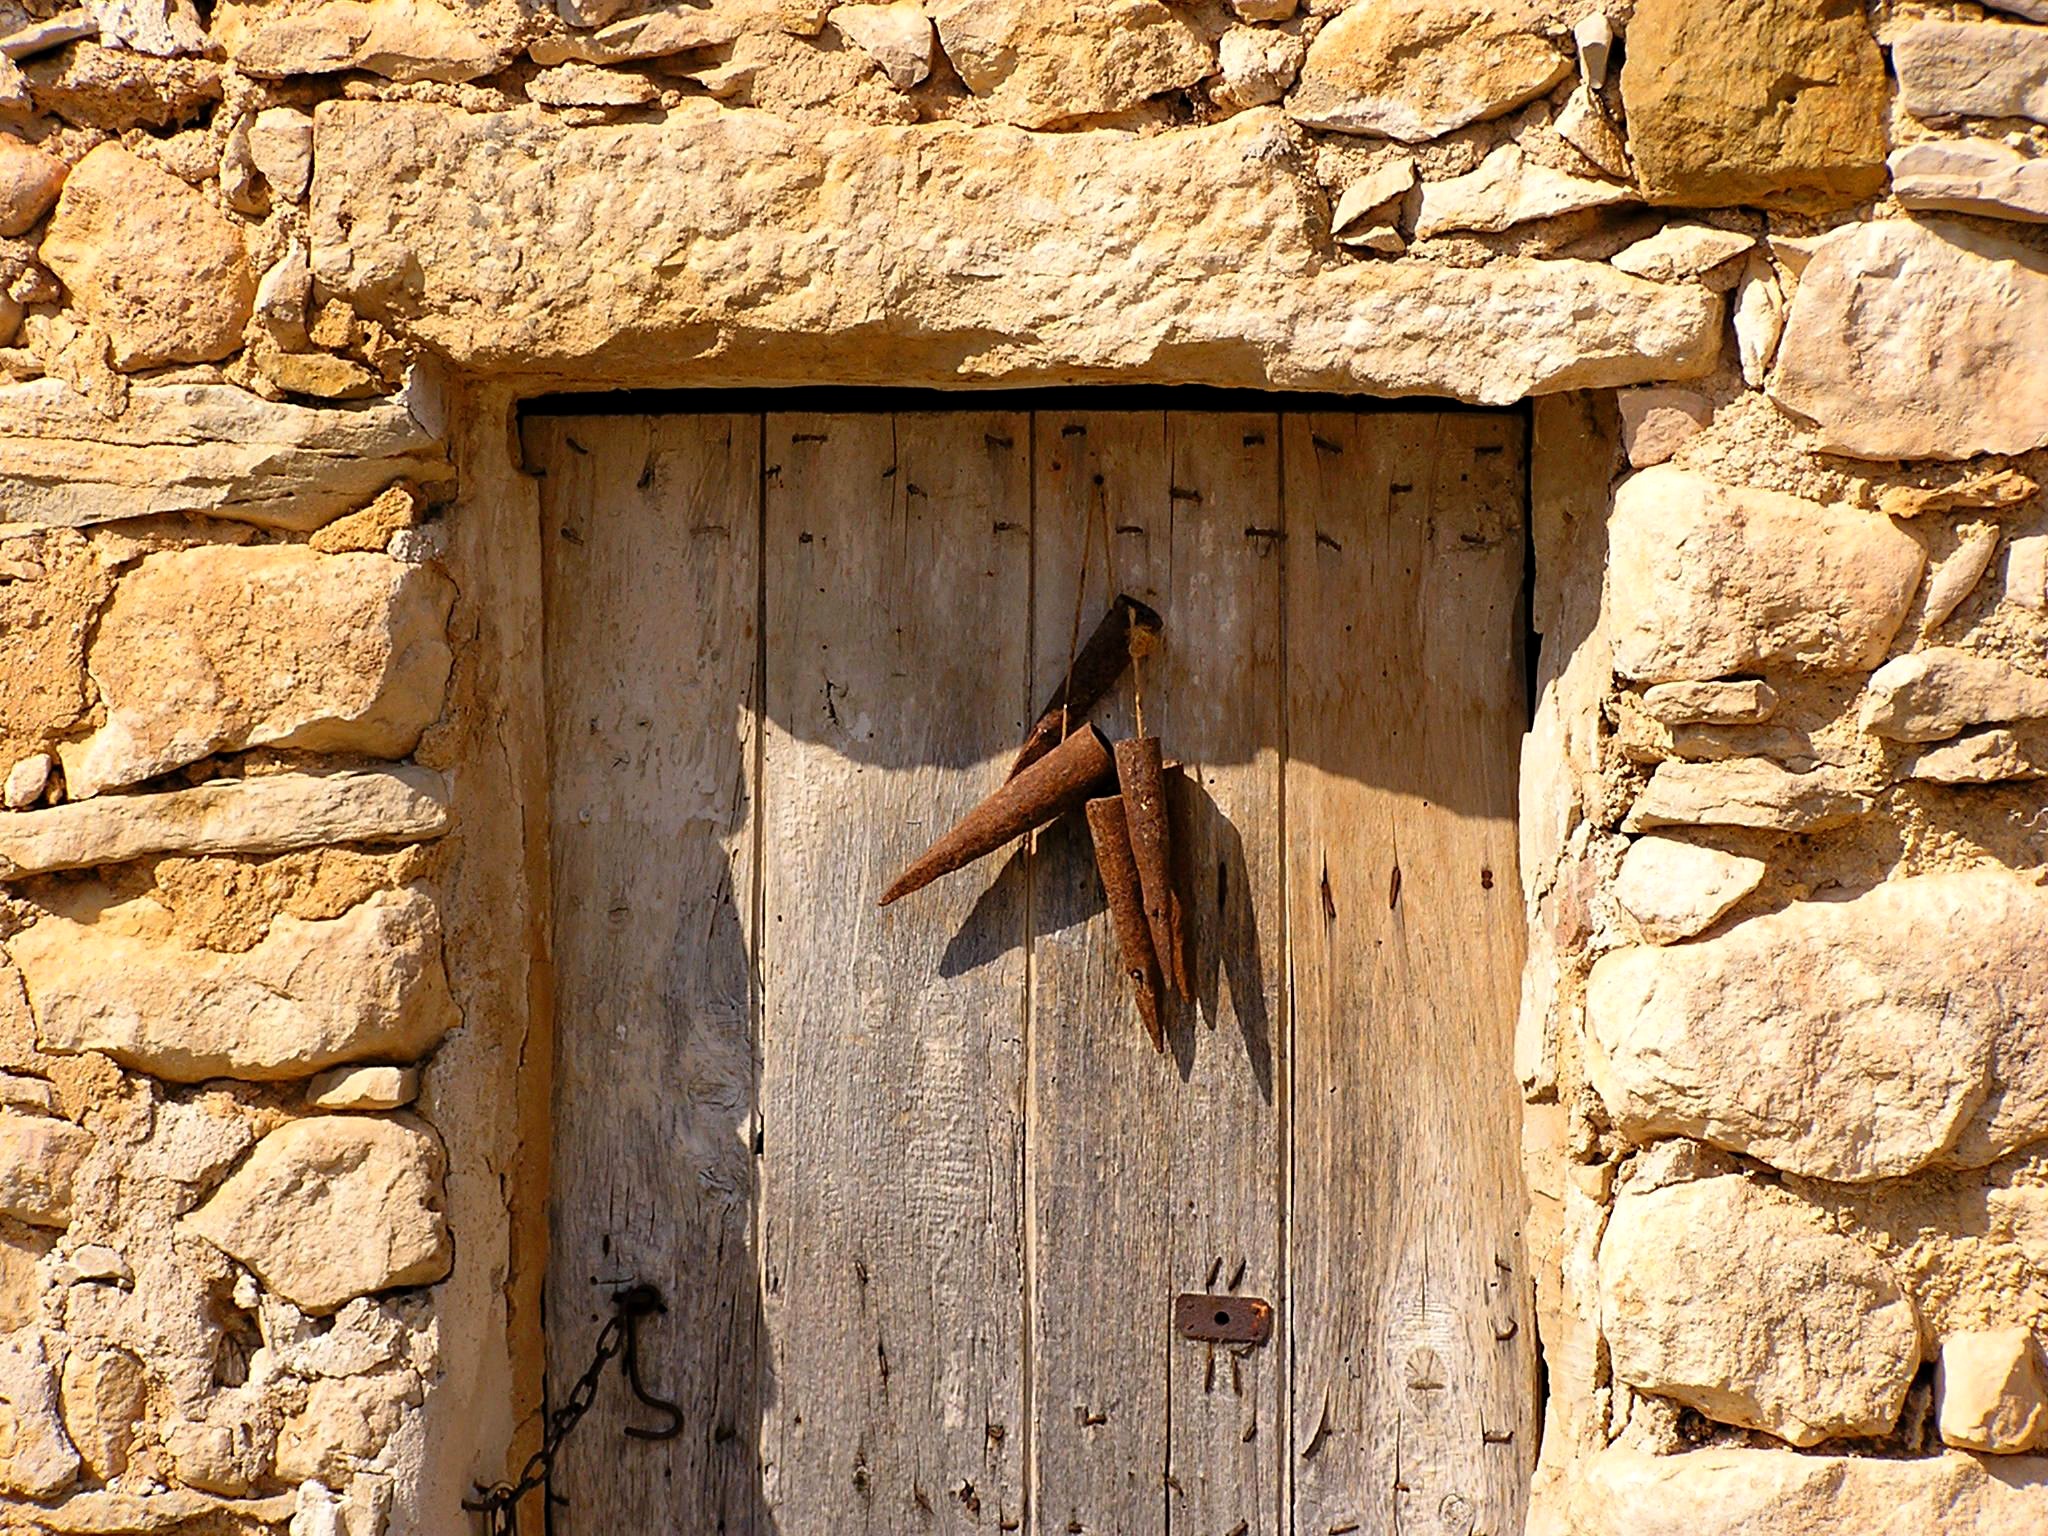
rock, wood, sun, road, window, old, wall, hut, metal, holiday, castle, facade, stone wall, scale, door, front door, shops, temple, bolt, stall, ruins, homes, rusty, carving, middle ages, south of france, ancient history, entrance doors, cottage door, liberon